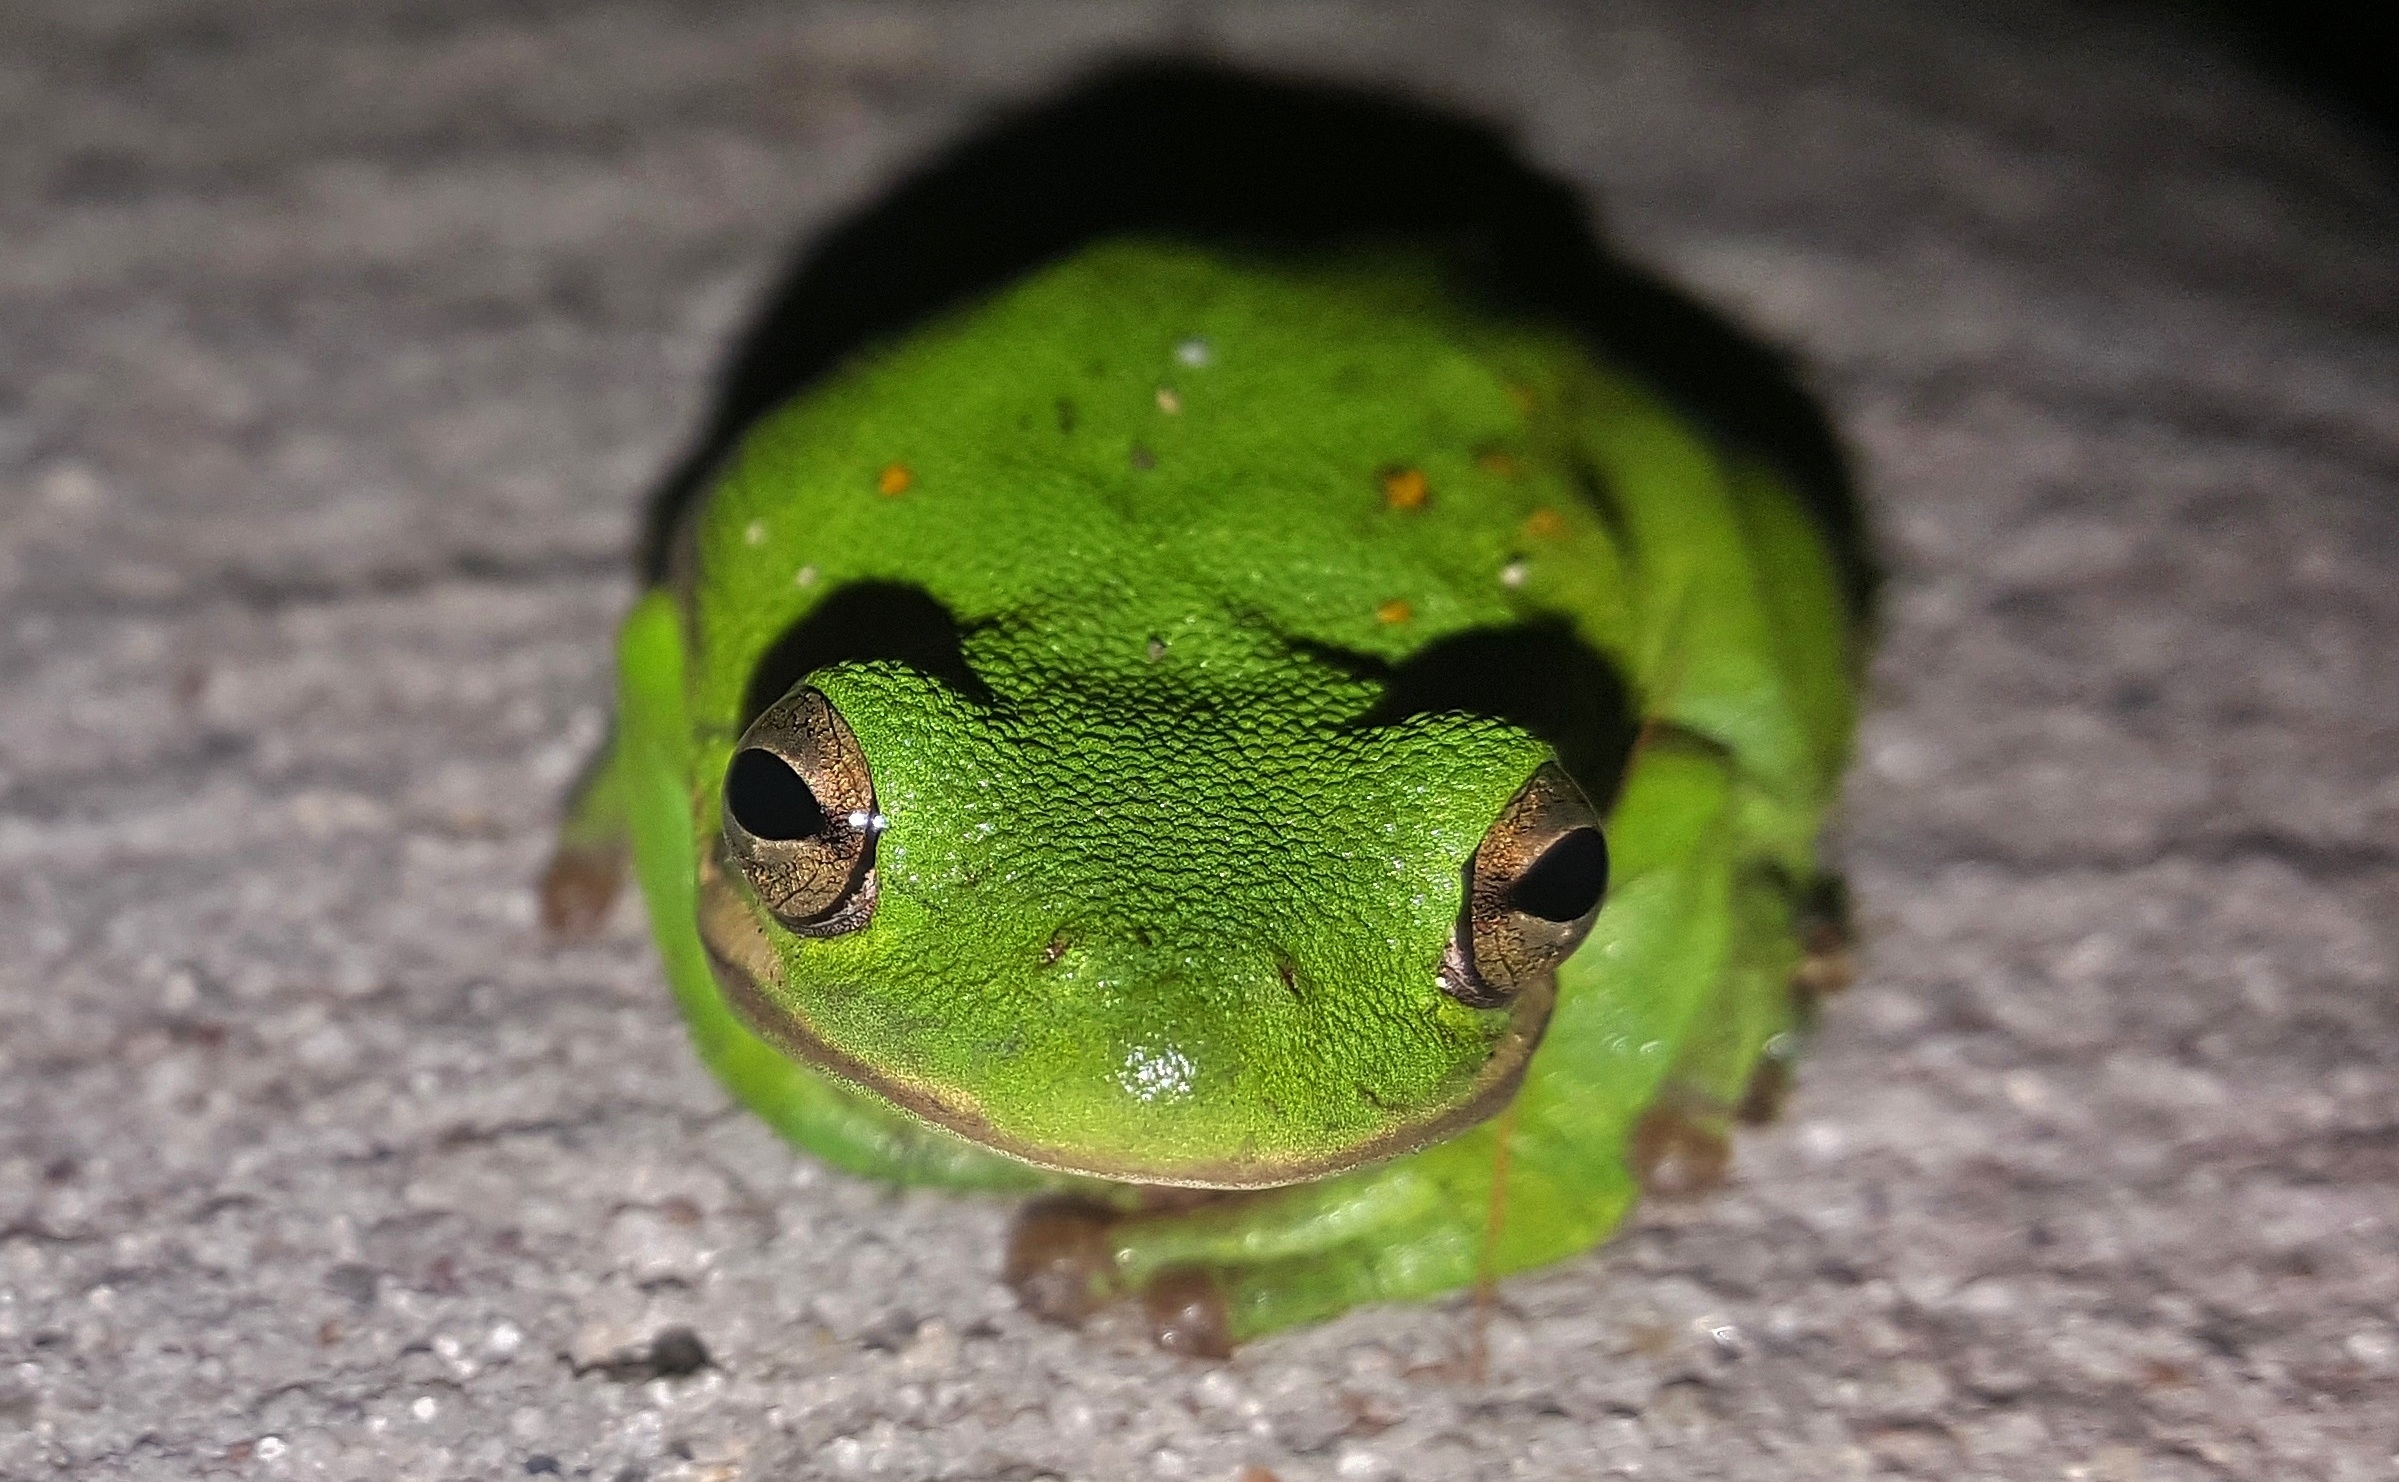
nature, night, animal, looking, wildlife, green, sitting, frog, amphibian, fauna, tree frog, close up, vertebrate, creature, staring, nocturnal, macro photography, croak, american green tree frog, croaking, hyla cinerea, ranidae